Polina Kutepova

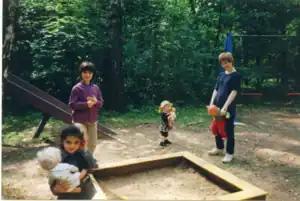
Polina Kutepova and children, 1998

Polina Pavlovna Kutepova (born August 1, 1971, Moscow) is a Soviet and Russian actress.